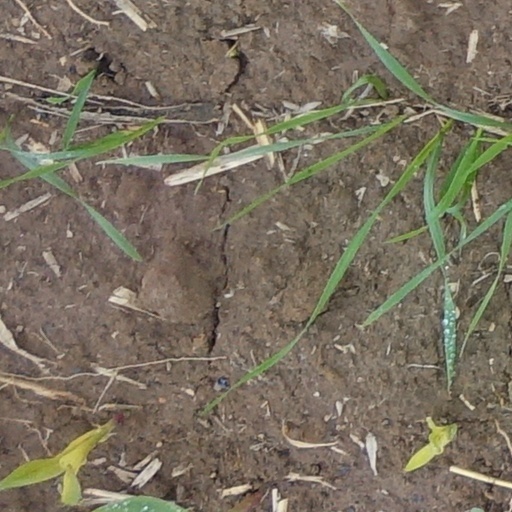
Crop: wheat